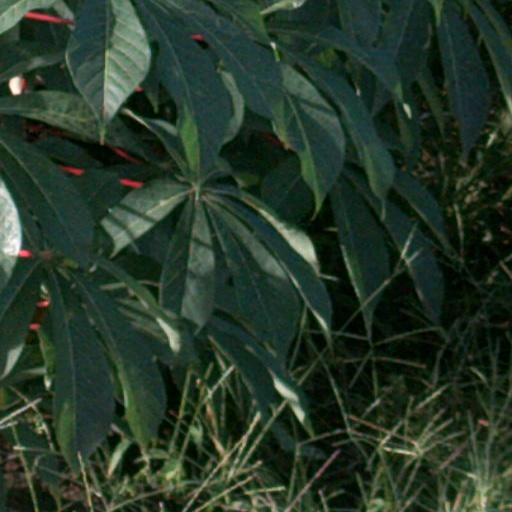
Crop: cassava